Mohammad Ahmadzadeh (beach soccer)

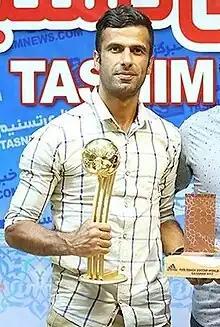
Ahmadzadeh in 2017.

Mohammad Ahmadzadeh (born November 25, 1986 in Rudsar, Iran) is an Iranian beach Soccer player and former captain of the Iran national team.